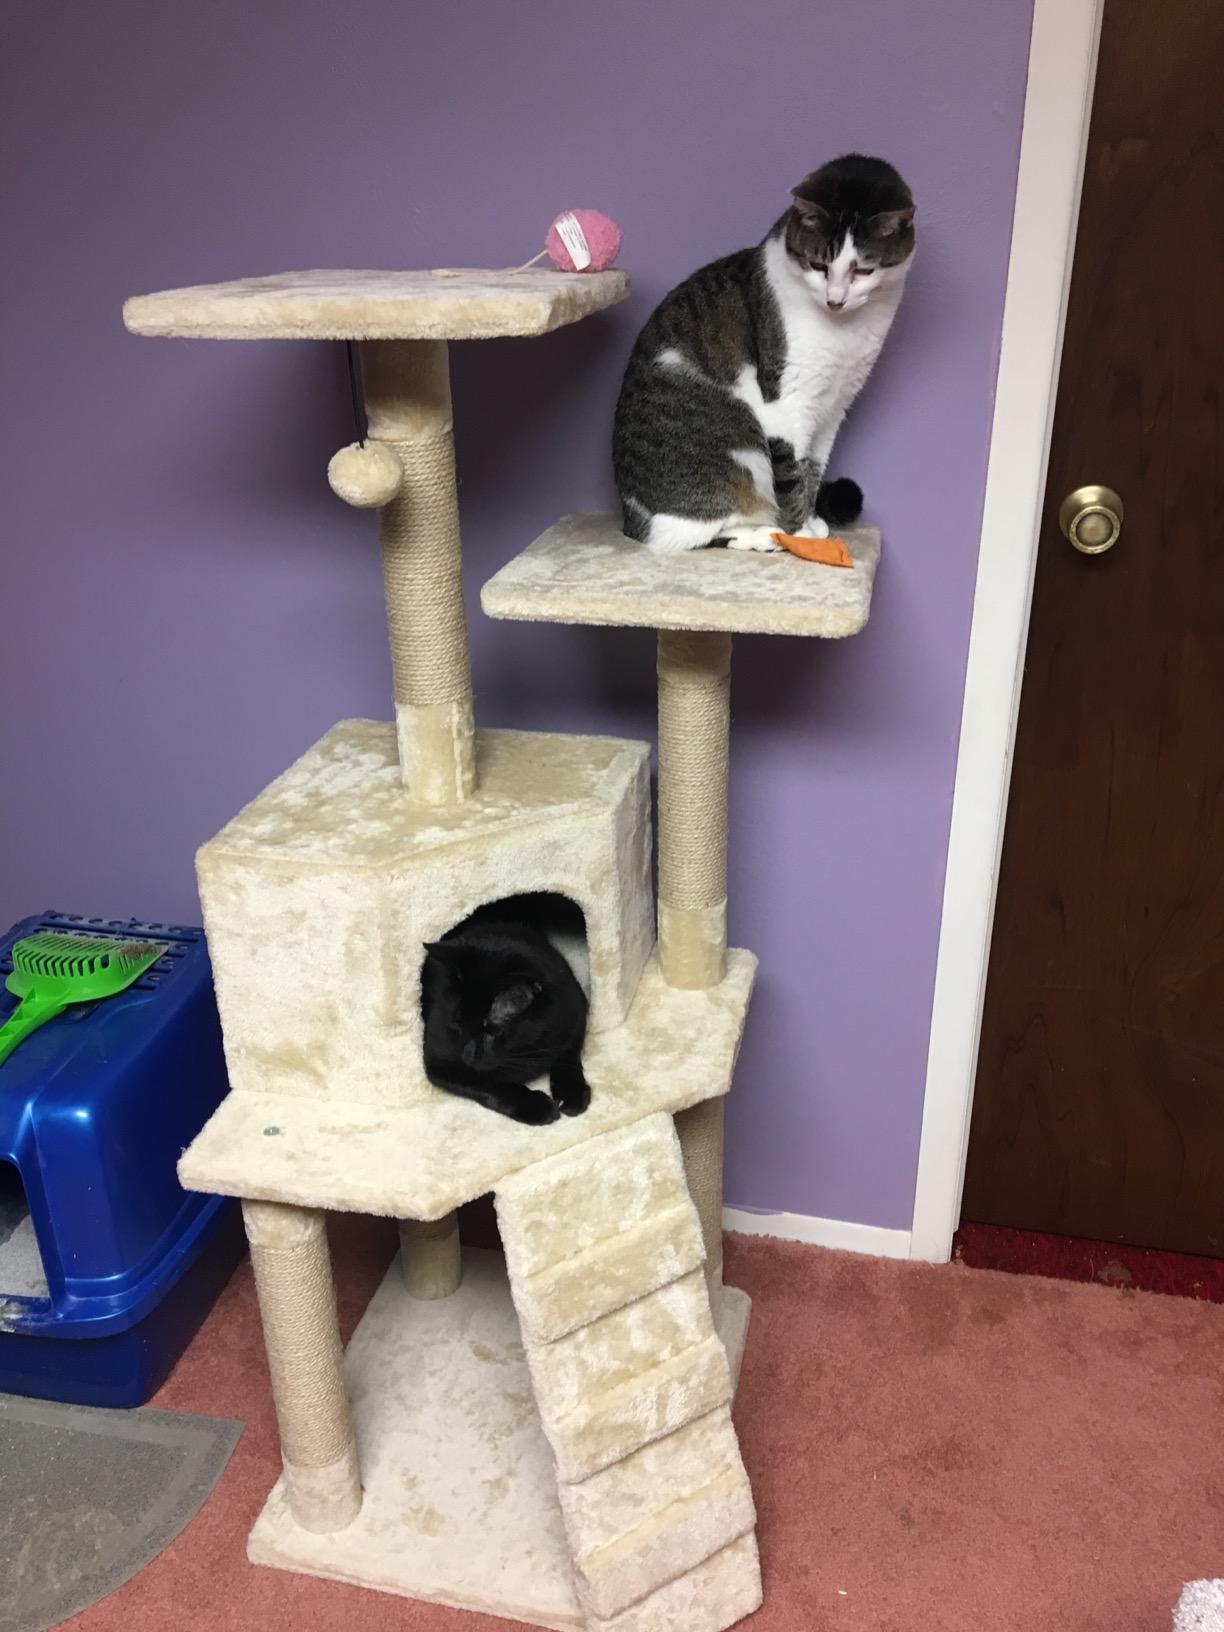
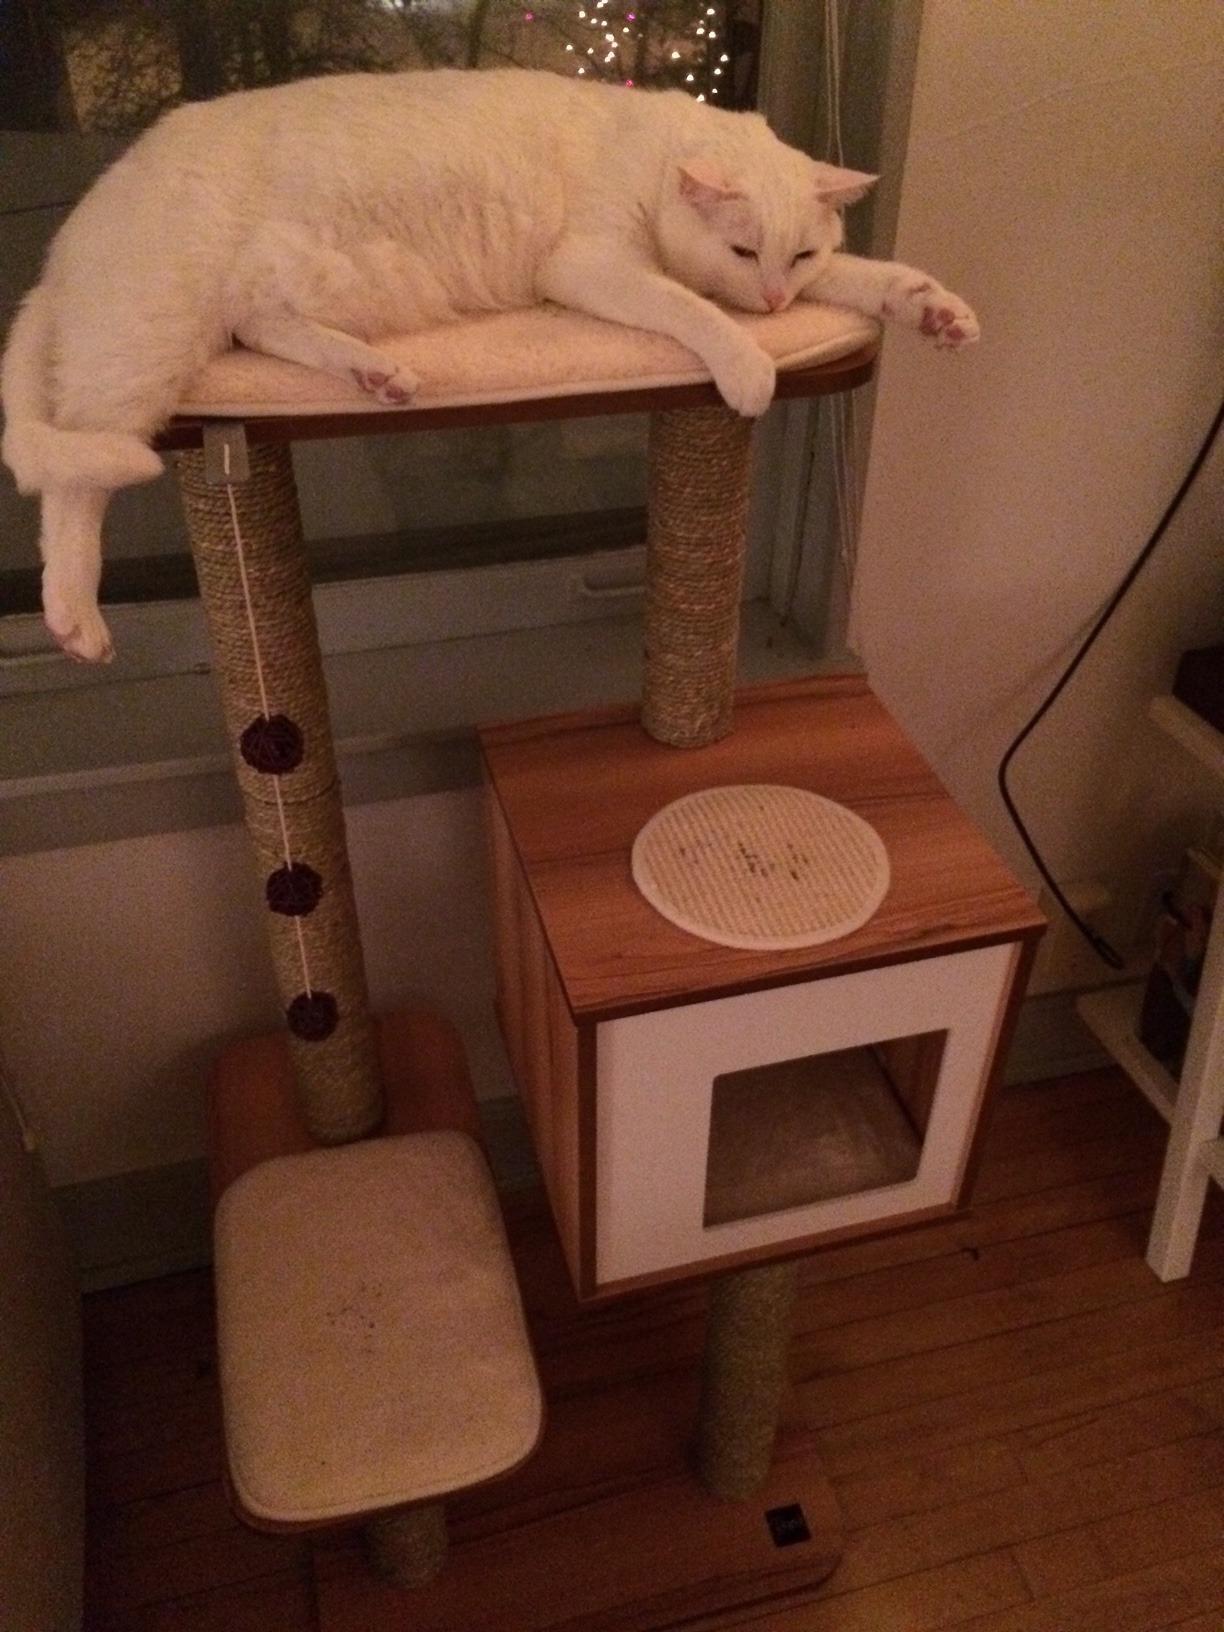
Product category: items_cat tree
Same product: no